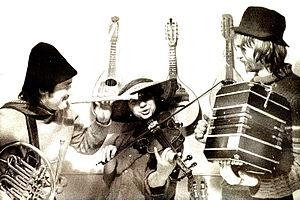
Dieter Kalka, né le 25 juin 1957 à Altenbourg, est un poète, romancier et chanteur allemand.